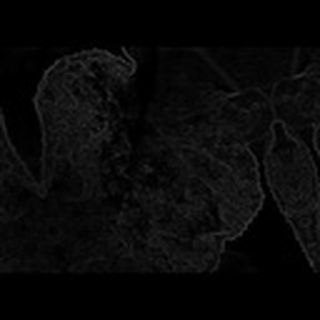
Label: cotton_powdery_mildew